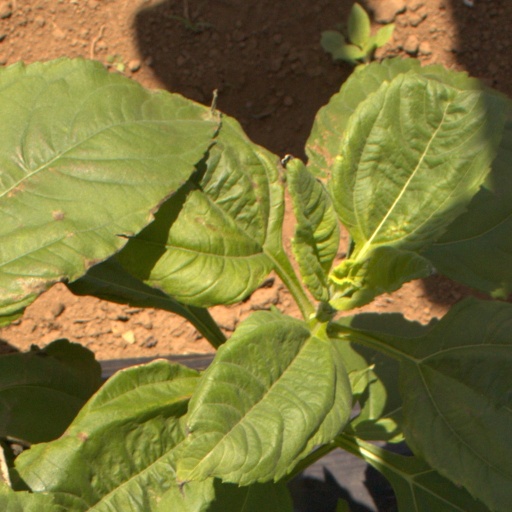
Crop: Jerusalem artichoke